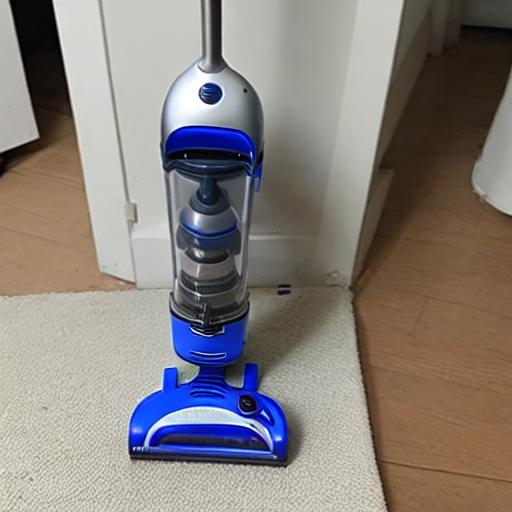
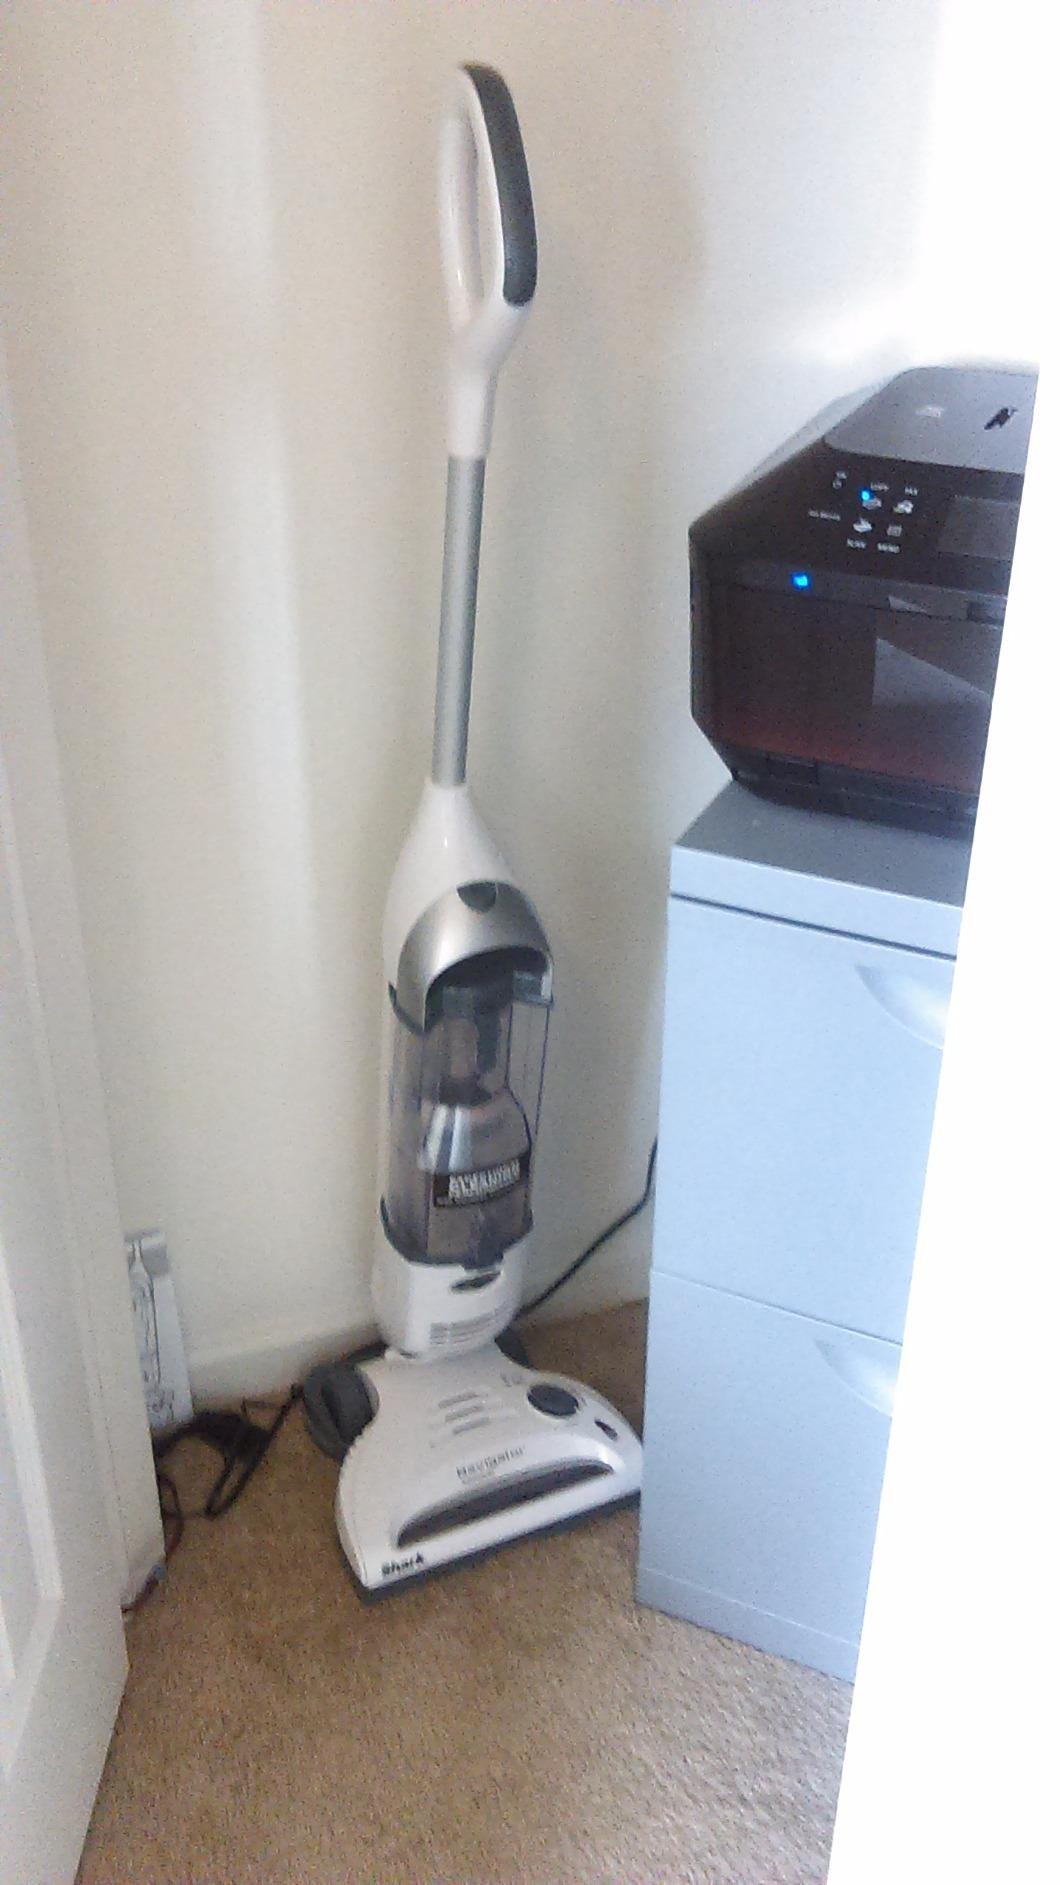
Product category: items_vacuum
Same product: no